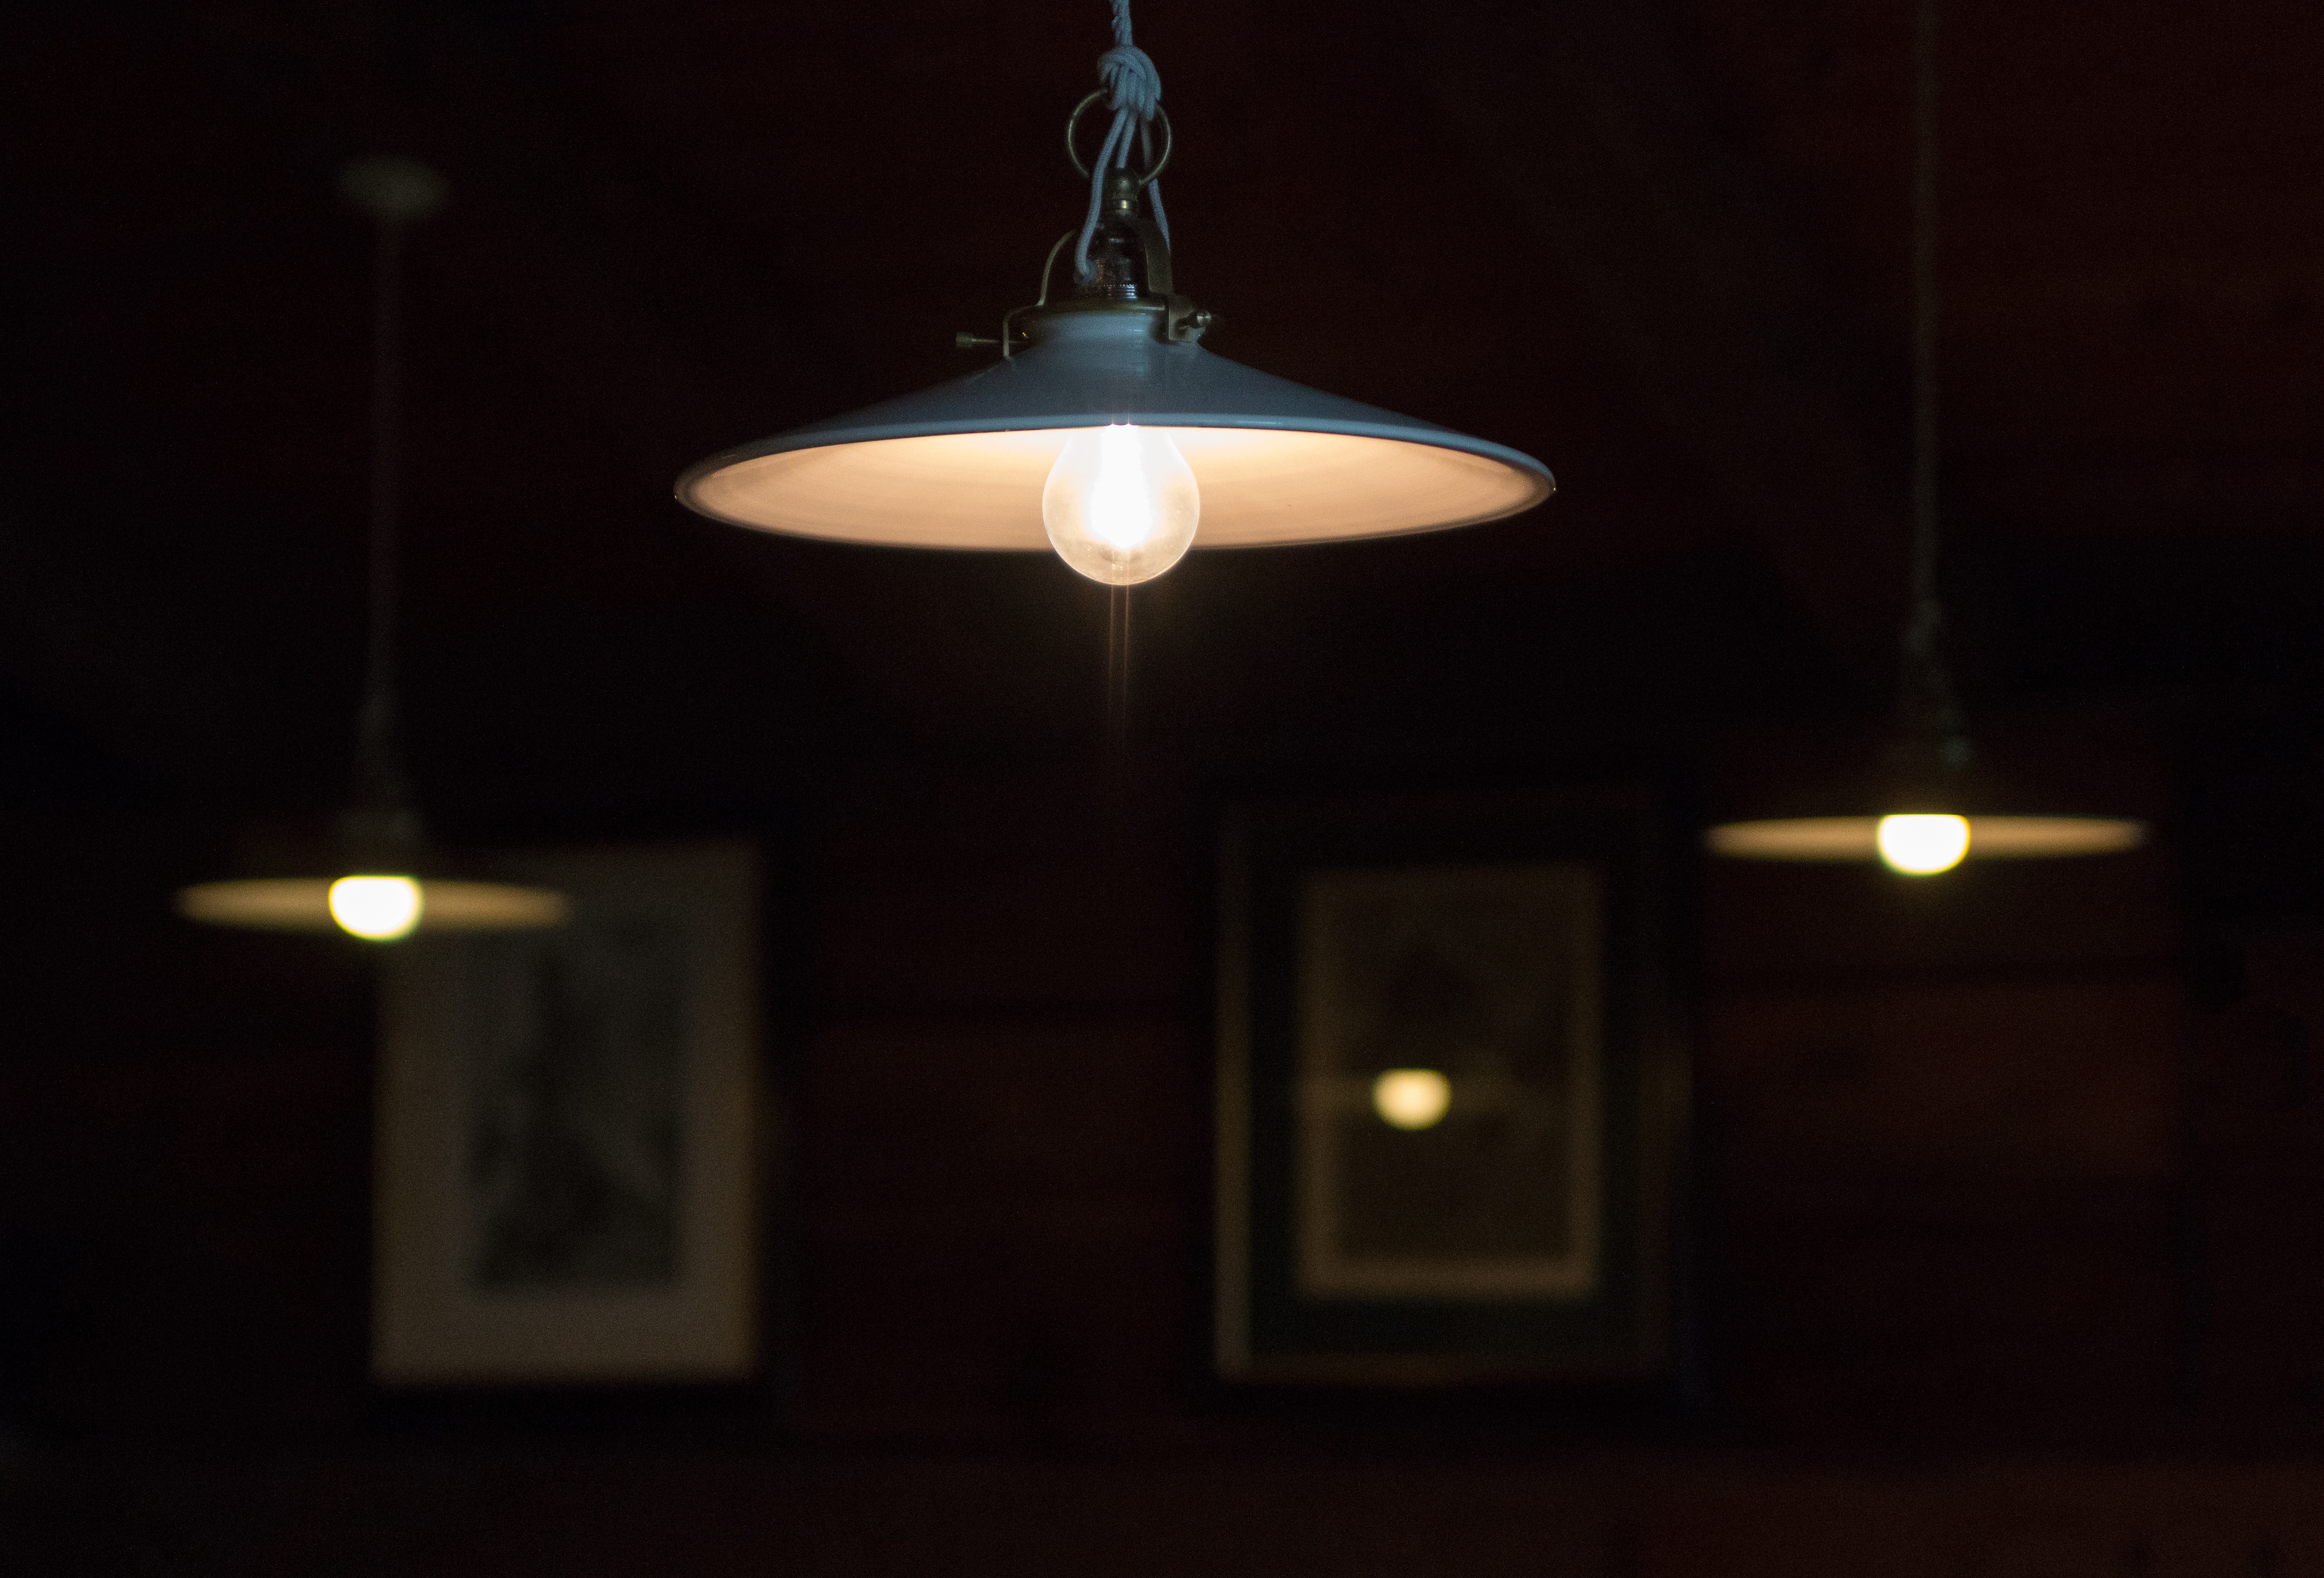
light, night, ceiling, darkness, lamp, lighting, light fixture, chandelier